List of Sherlock characters

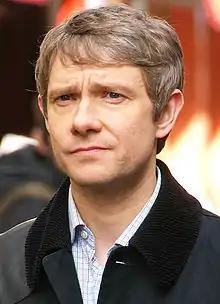
Martin Freeman as John Watson

John Hamish Watson (Martin Freeman) is Sherlock's best friend. He is often a foil to Sherlock in both appearance and personality. Unlike Sherlock, John is short with blond hair. He is friendly, compassionate, and patient, compared to Sherlock's aloof, cold-hearted tendencies. He gets on better with the police and takes care of practical matters at their flat, apparently doing most of the shopping. Sherlock has called him "the wisest, warmest human being [he] knows", and has stated that "the warmth and constancy of [John's] friendship" can redeem even a "rude, ignorant, all-around obnoxious arsehole like [Sherlock]".